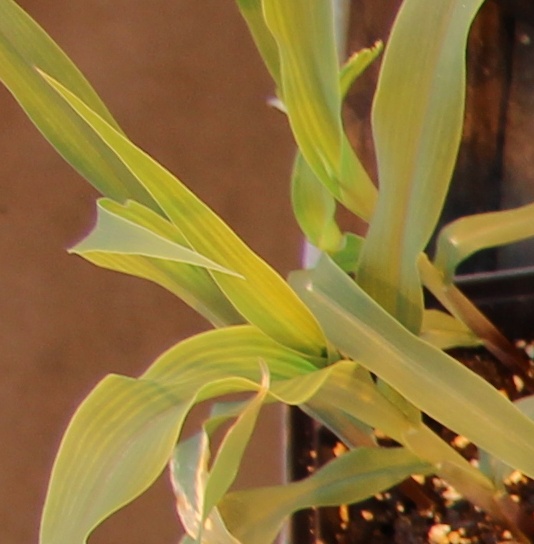
Label: Corn